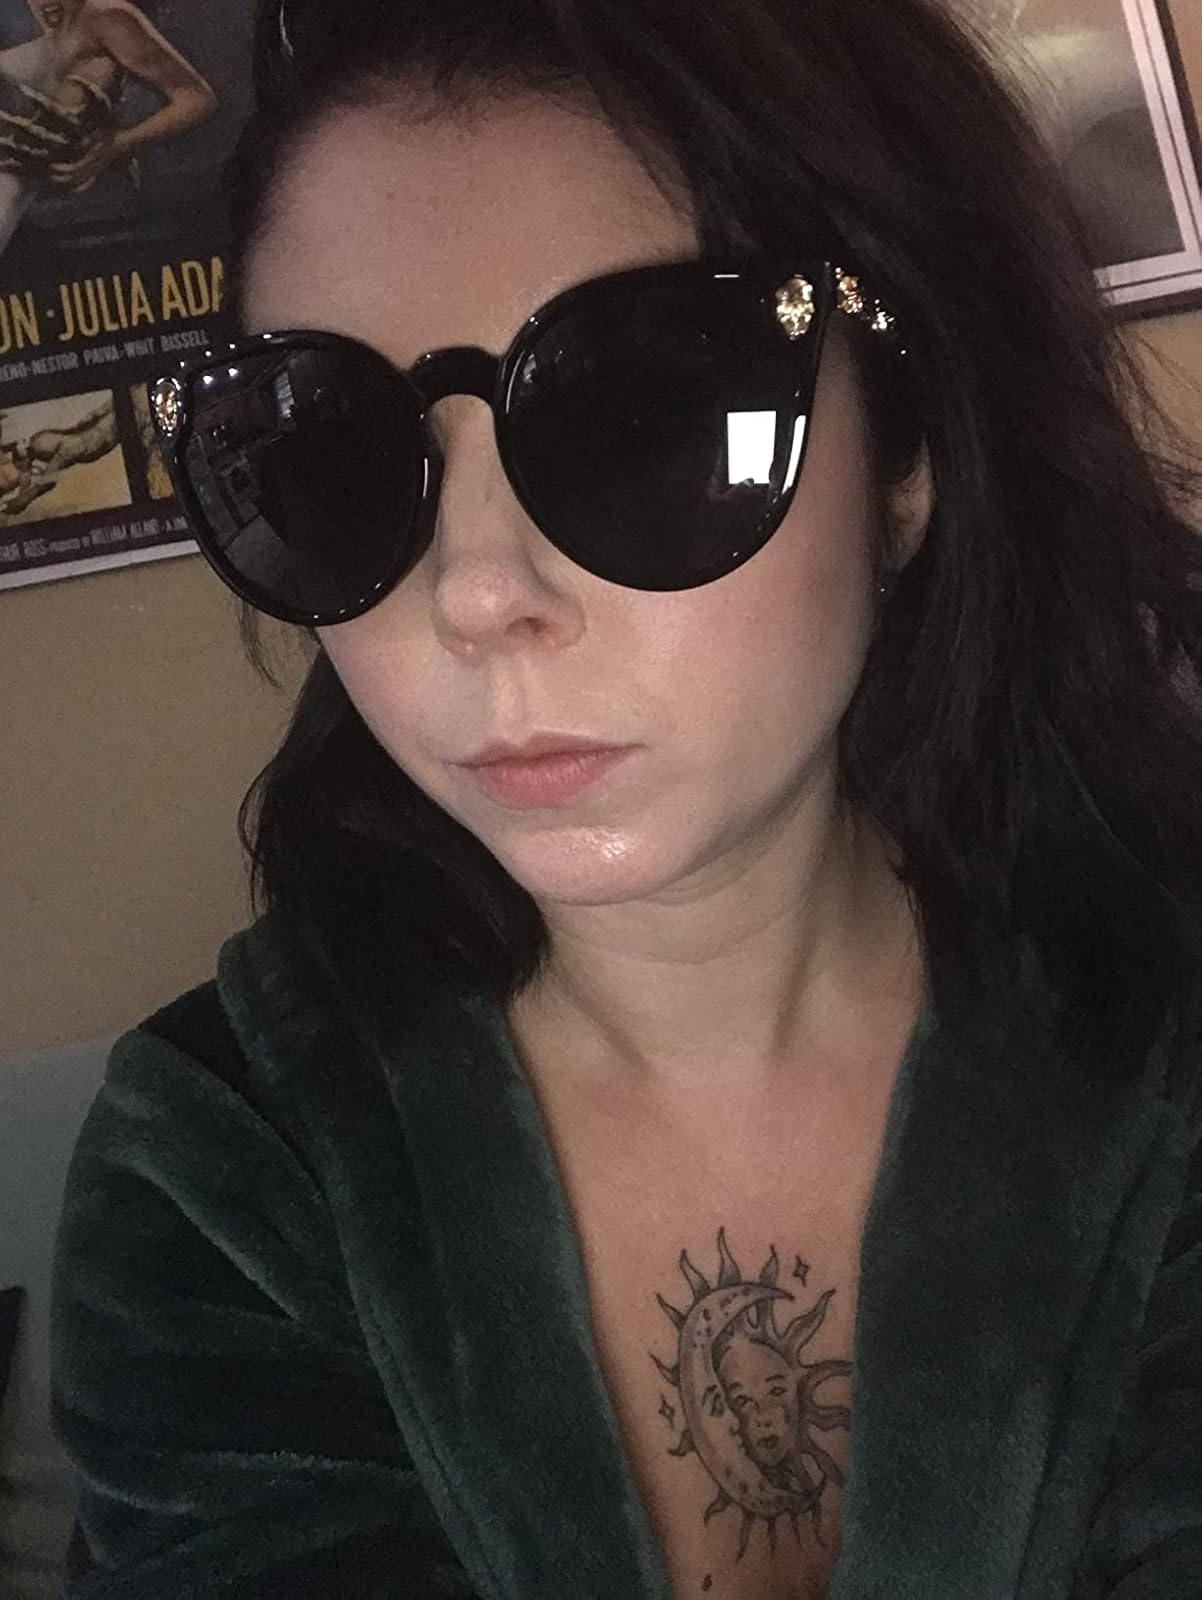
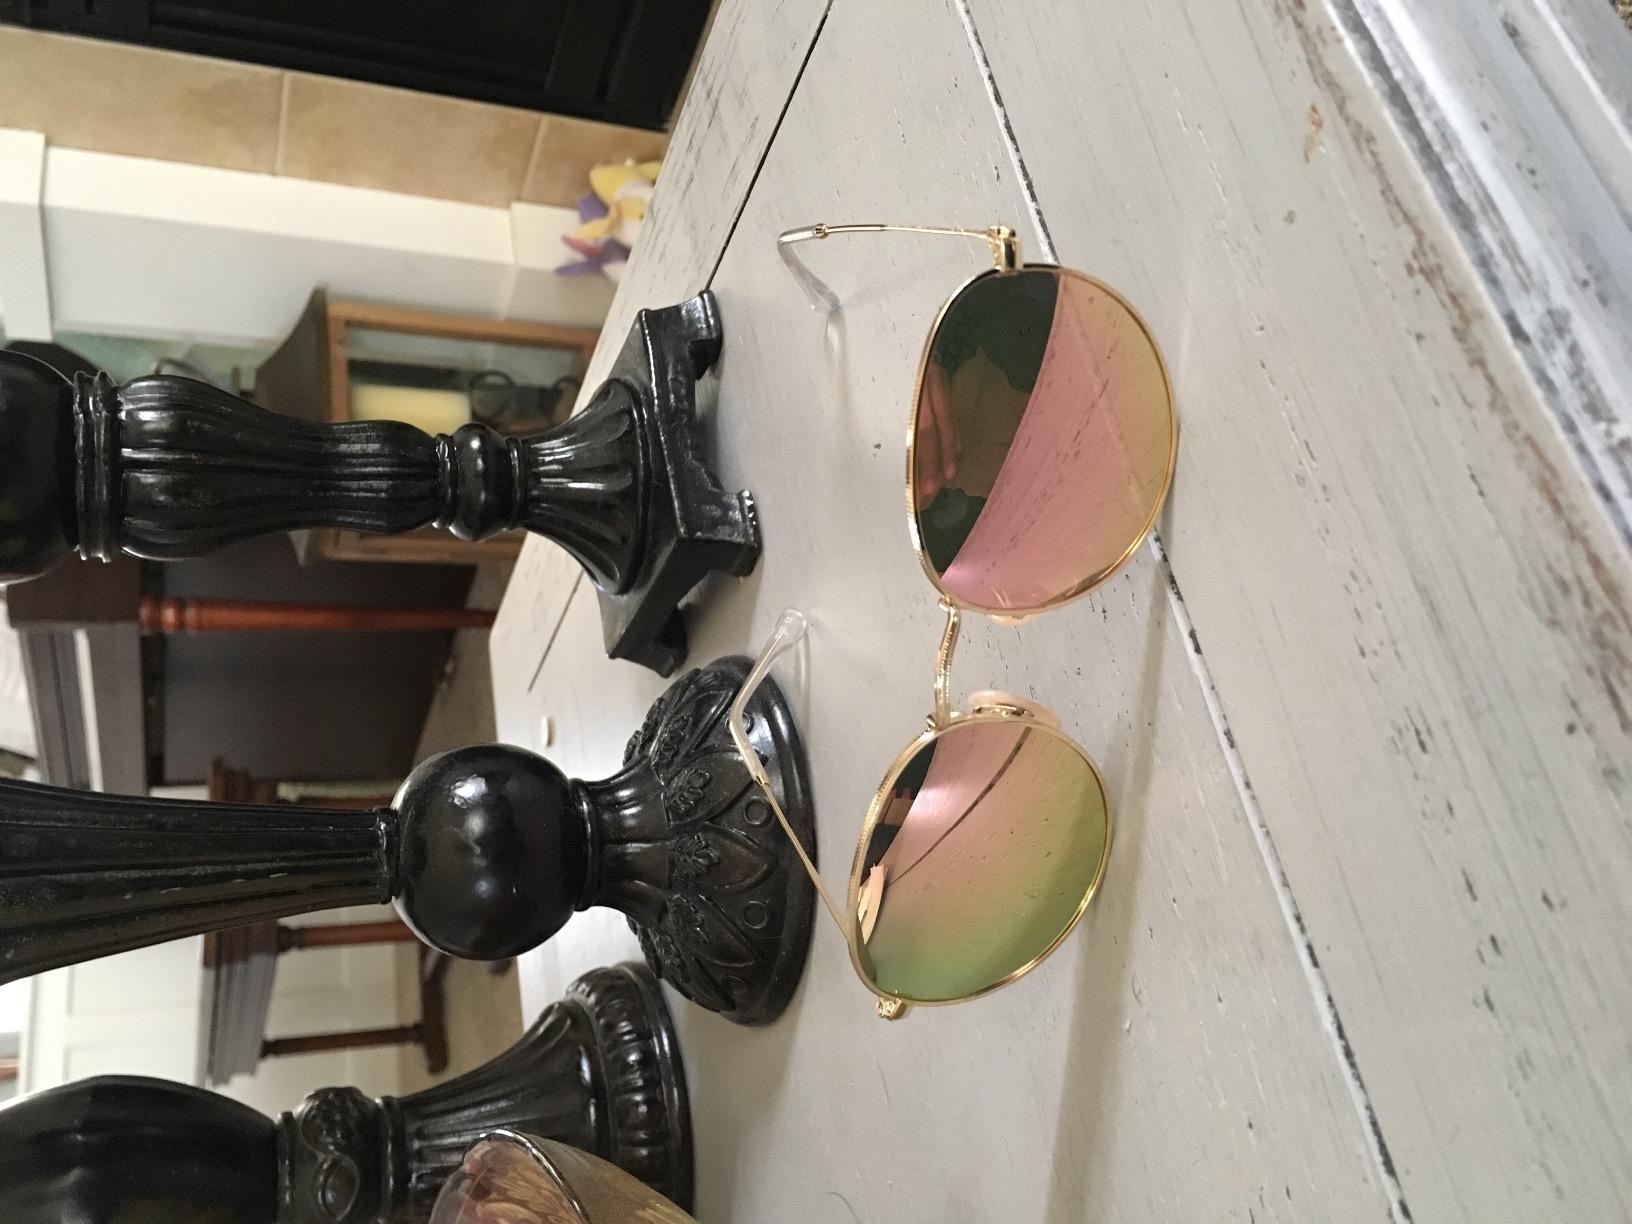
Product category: accessories_sunglasses
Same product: no